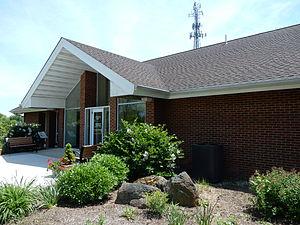
West Rockhill Township est un township, situé dans le comté de Bucks, en Pennsylvanie, aux États-Unis. En 2010, le township comptait une population de 5 256 habitants. Le siège du township est situé à Sellersville.